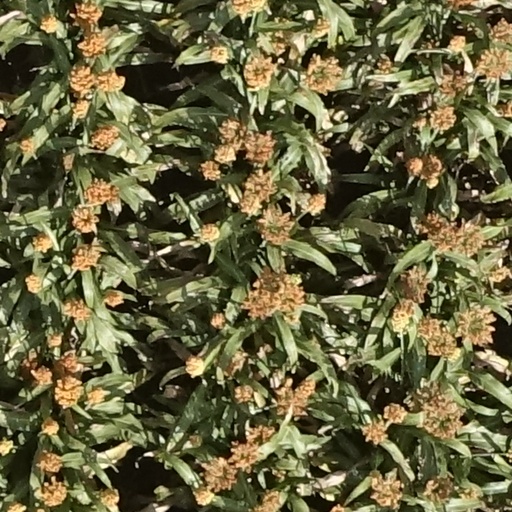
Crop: sorghum